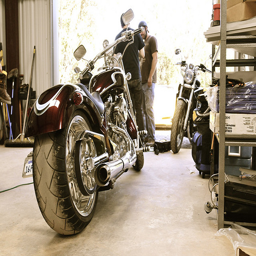
A motorcycle parked inside of a garage next to shelves.
Two men standing next to motorcycles in a shop.
A motorcycle sitting in a building with two men standing in front.
Motorcycles are parked inside of a workshop building.
a couple of  motor cycle's parked in a garage